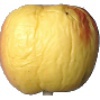
Label: red_yellow_apple